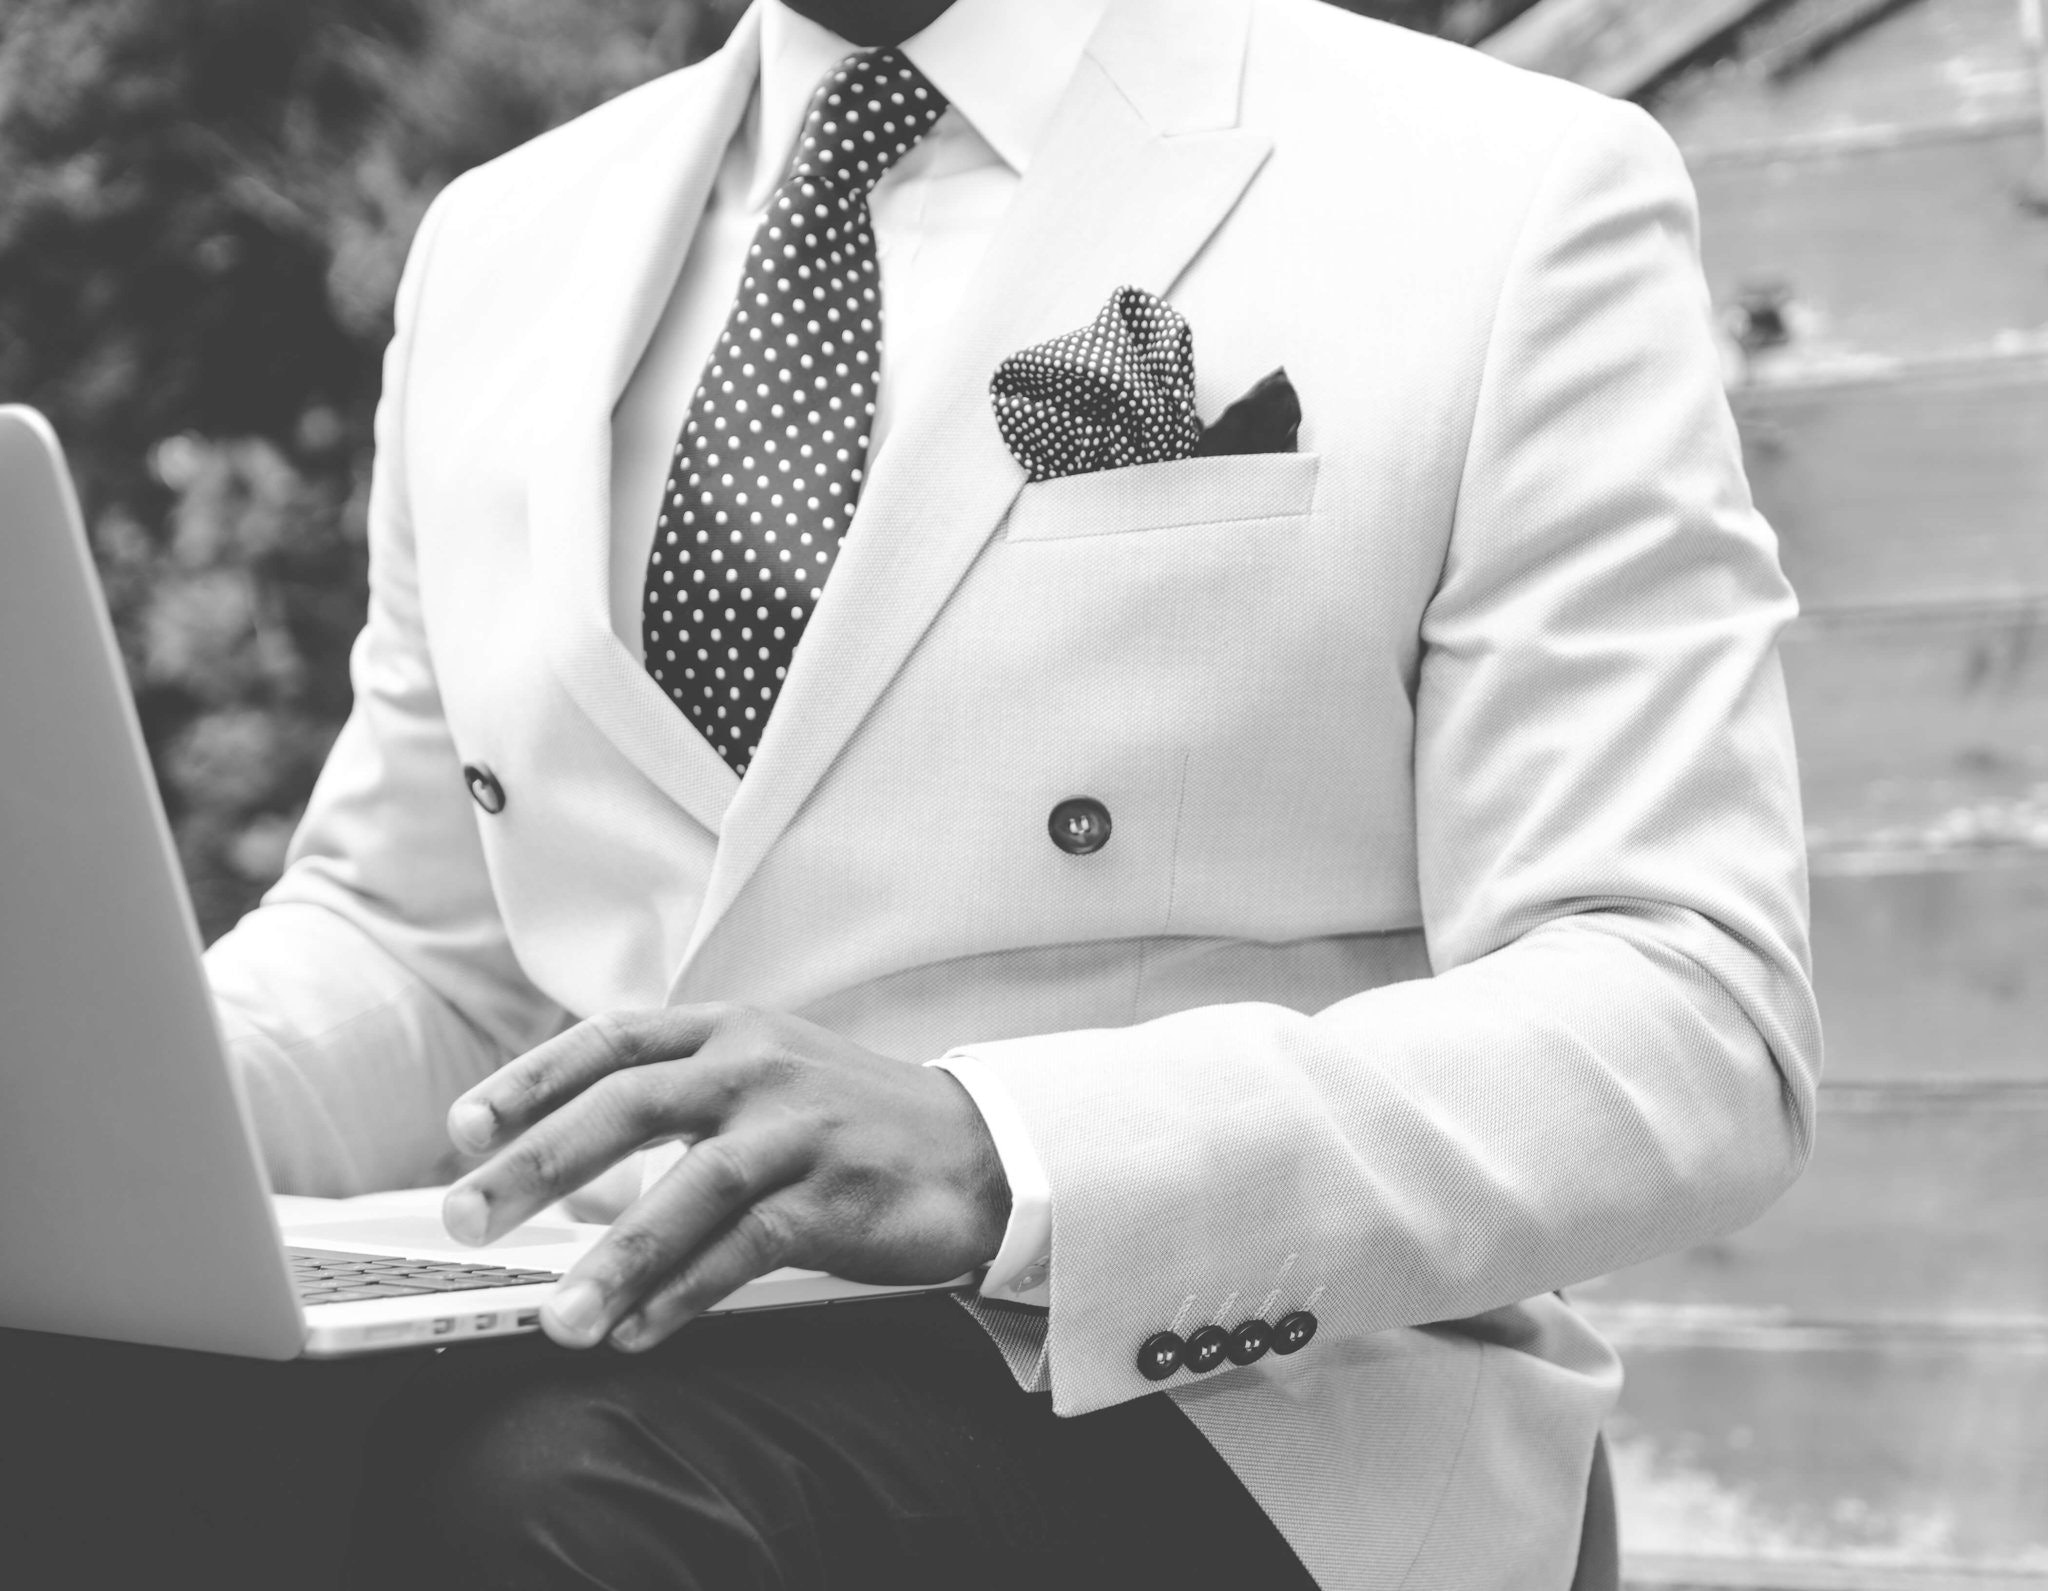
suit, white, clothing, photograph, formal wear, blazer, outerwear, tuxedo, black and white, jacket, white collar worker, photography, style, tie, button